Eleanor of Toledo

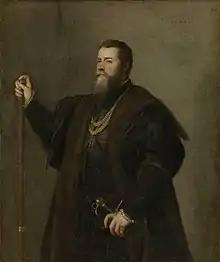
Eleanor's father, Pedro Álvarez de Toledo, Viceroy of Naples.

Eleanor was born in Alba de Tormes, Salamanca, Spain, on 11 January 1522. She was the second daughter of Pedro Álvarez de Toledo, Viceroy of Naples, and Maria Osorio y Pimentel, 2nd Marquise of Villafranca del Bierzo. Her father was the lieutenant-governor of Emperor Charles V and the uncle of the Duke of Alba. On her paternal side, Eleanor was the third cousin of the Emperor since their great-grandmothers were daughters of Fadrique Enríquez de Mendoza, a great-grandson of King Alfonso XI of Castile.